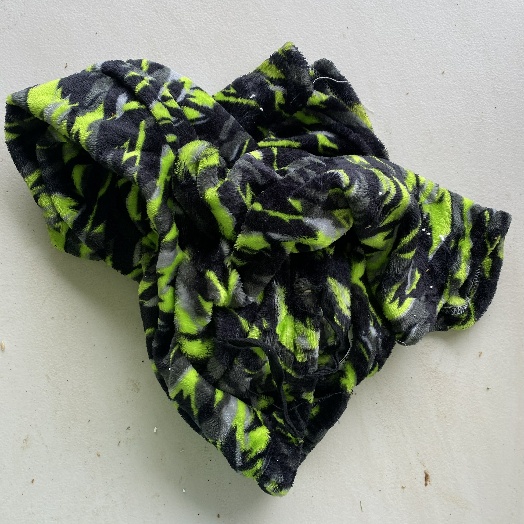
Label: Textile Trash